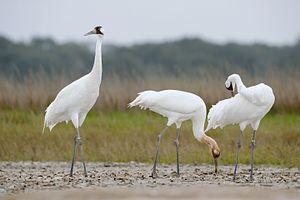
Le refuge faunique national Aransas anglais : Aransas National Wildlife Refuge est un National Wildlife Refuge du Texas. Il a été créé en particulier pour protéger l'hivernage de la rarissime Grue blanche.